Neanderthal

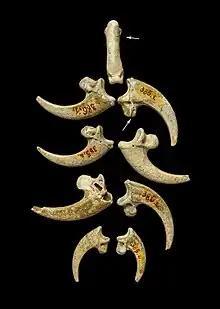
Speculative reconstruction of white-tailed eagle talon jewellery from Krapina, Croatia (arrows indicate cut marks)

The Neanderthal skull has a flat and broad skullcap, rounded supraorbital torus (the buldge that forms the brow ridges), high orbits (eye sockets), a broad nose, mid-facial prognathism (the face projects far from the base of the skull), an "en bombe" (bomb-like) skull shape when viewed from the back, and an occipital bun (bony projection) at the back of the skull.